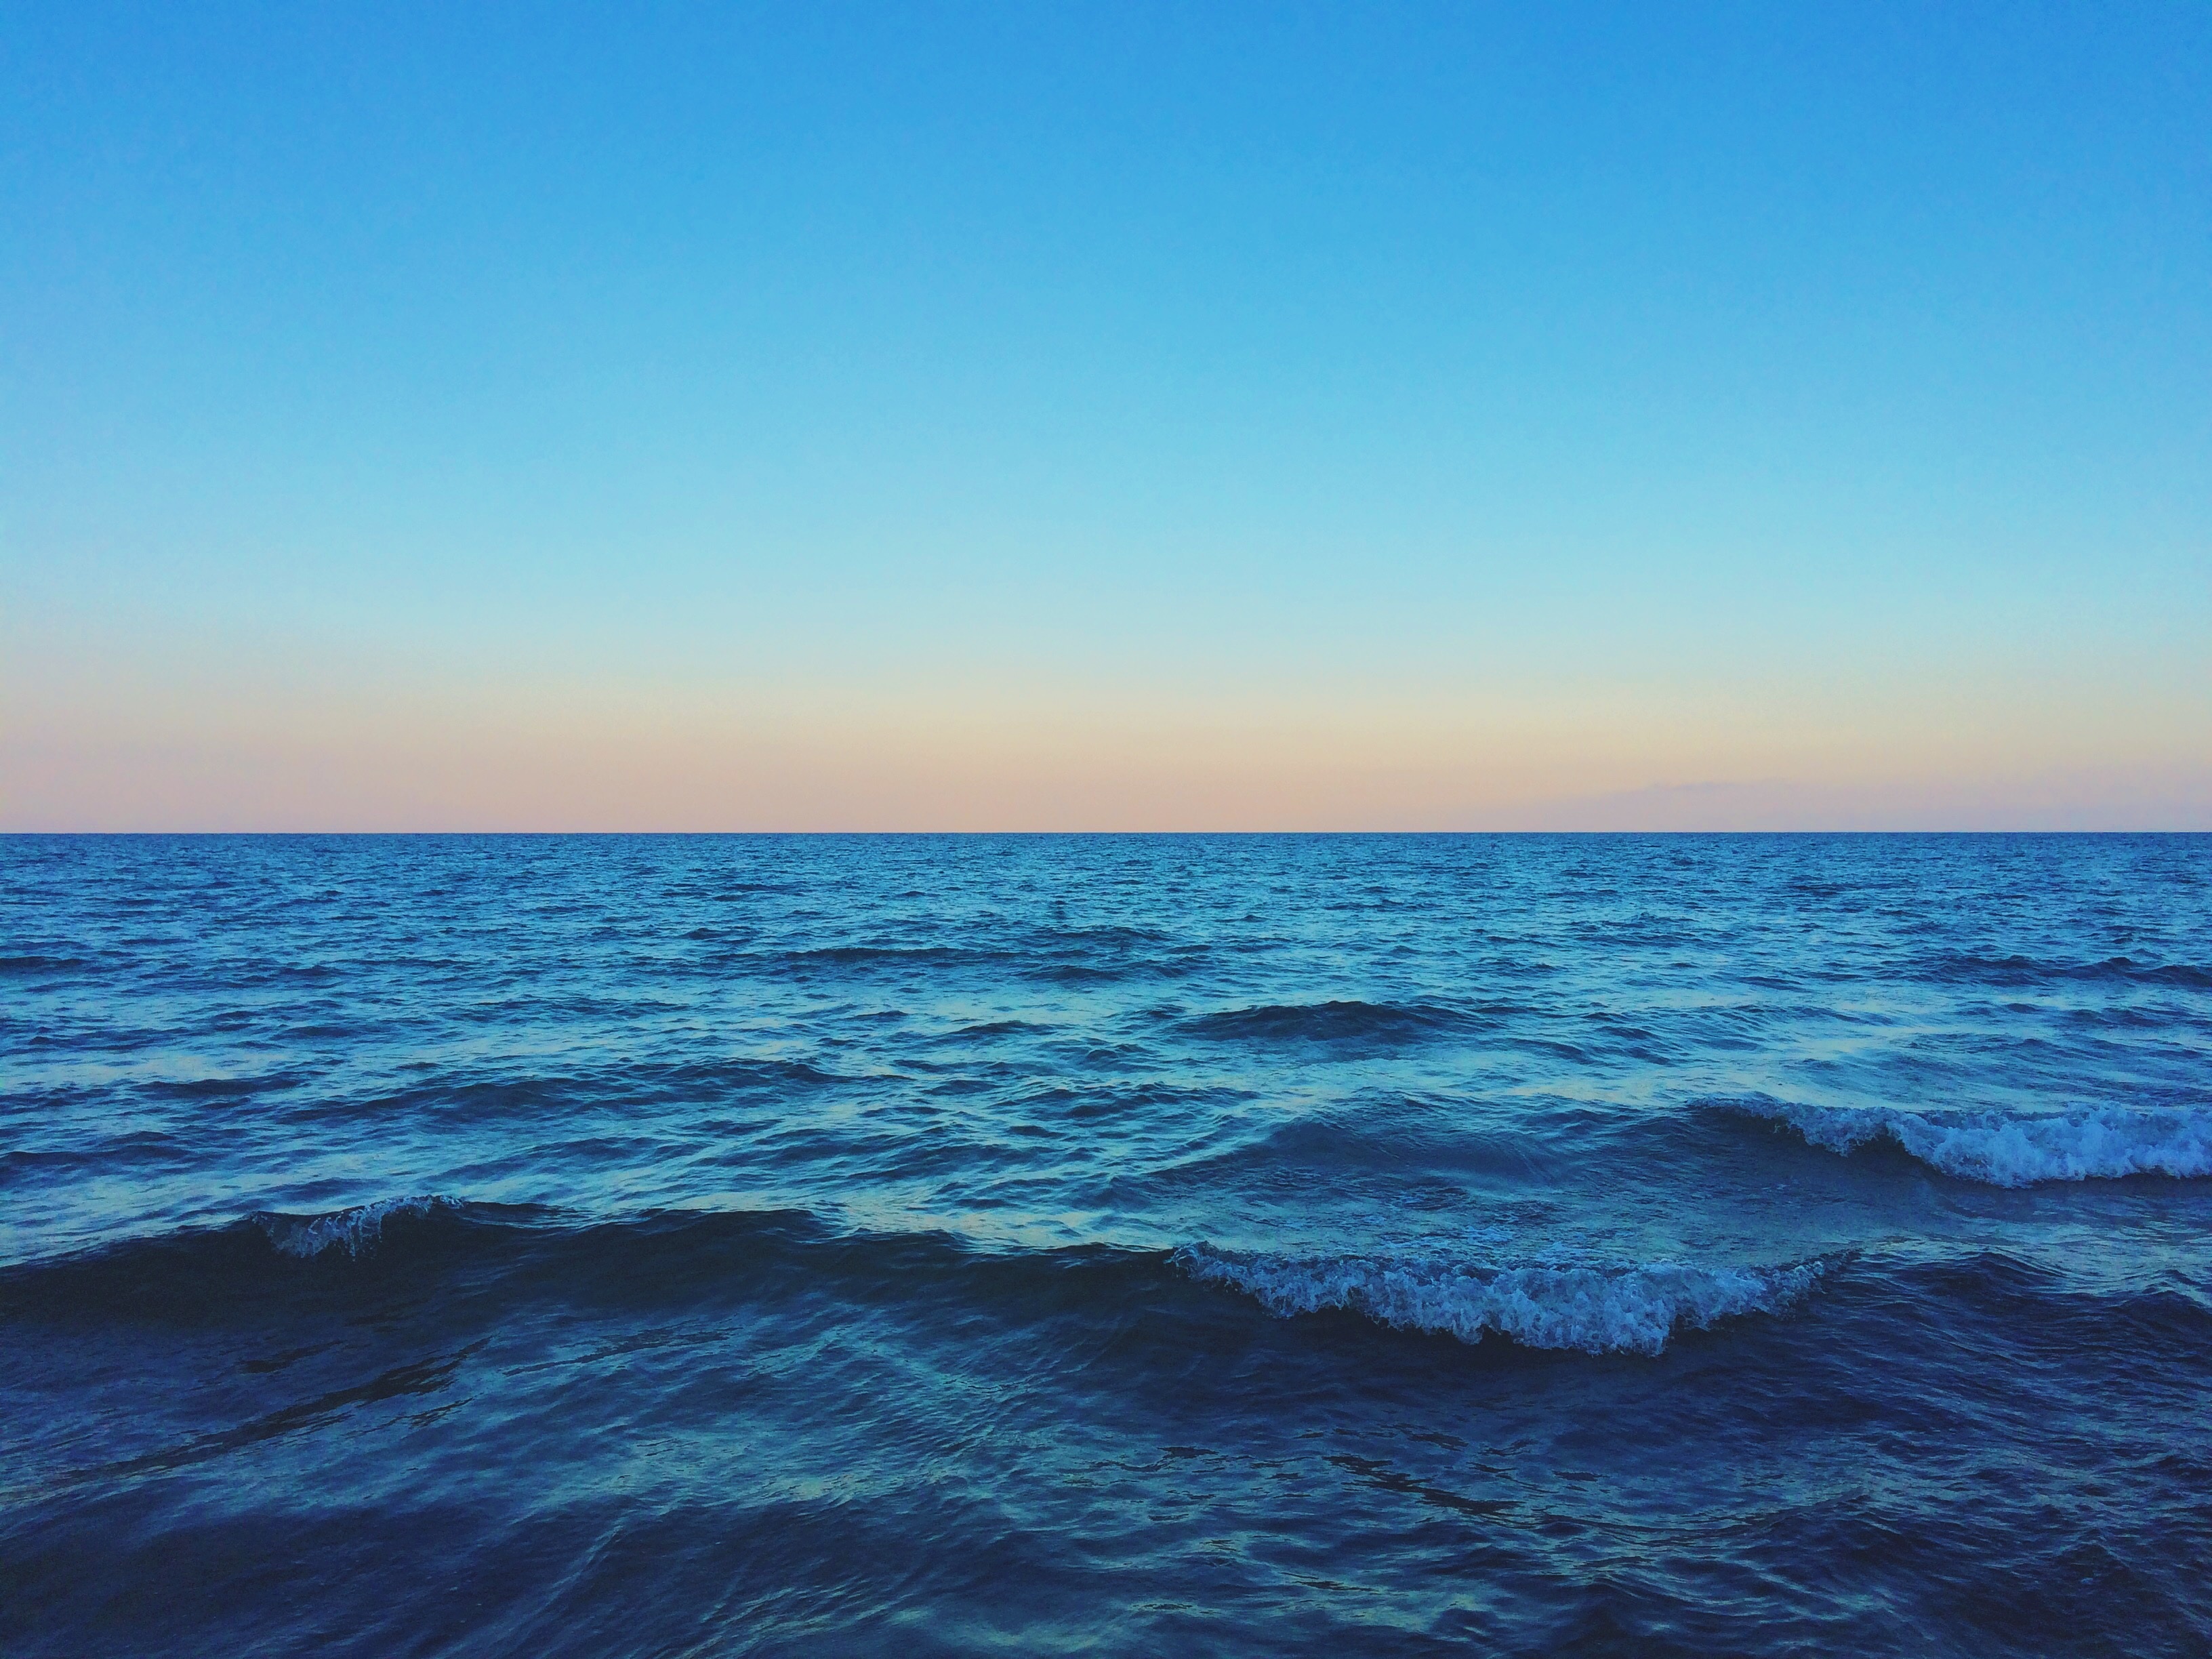
sea, coast, ocean, horizon, sky, sunrise, sunset, shore, wave, dawn, dusk, body of water, cape, wind wave